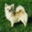
Label: dog